Alejandra and Aeron

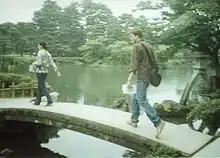
Kanazawa, Japan in 2003.

Bergman and Salinas founded the Institute for New Connotative Action (INCA) in Detroit in 2011 and in Seattle in 2013. This artist-run initiative focuses on language as art, particularly emphasizing issues of transformation and translation. As described by Salinas: "the idea was always to frame INCA the 'institute' as a parody that was also sincere in our mission." Bergman and Salinas have curated over 40 exhibitions and events at INCA and have hosted artist's talks, lectures and poetry readings. The artists who have exhibited at INCA include Sondra Perry, Chris Kraus, Henrik Plenge Jakobsen, Cia Rinne, Mikko Kuorinki and Andreas Bunte.